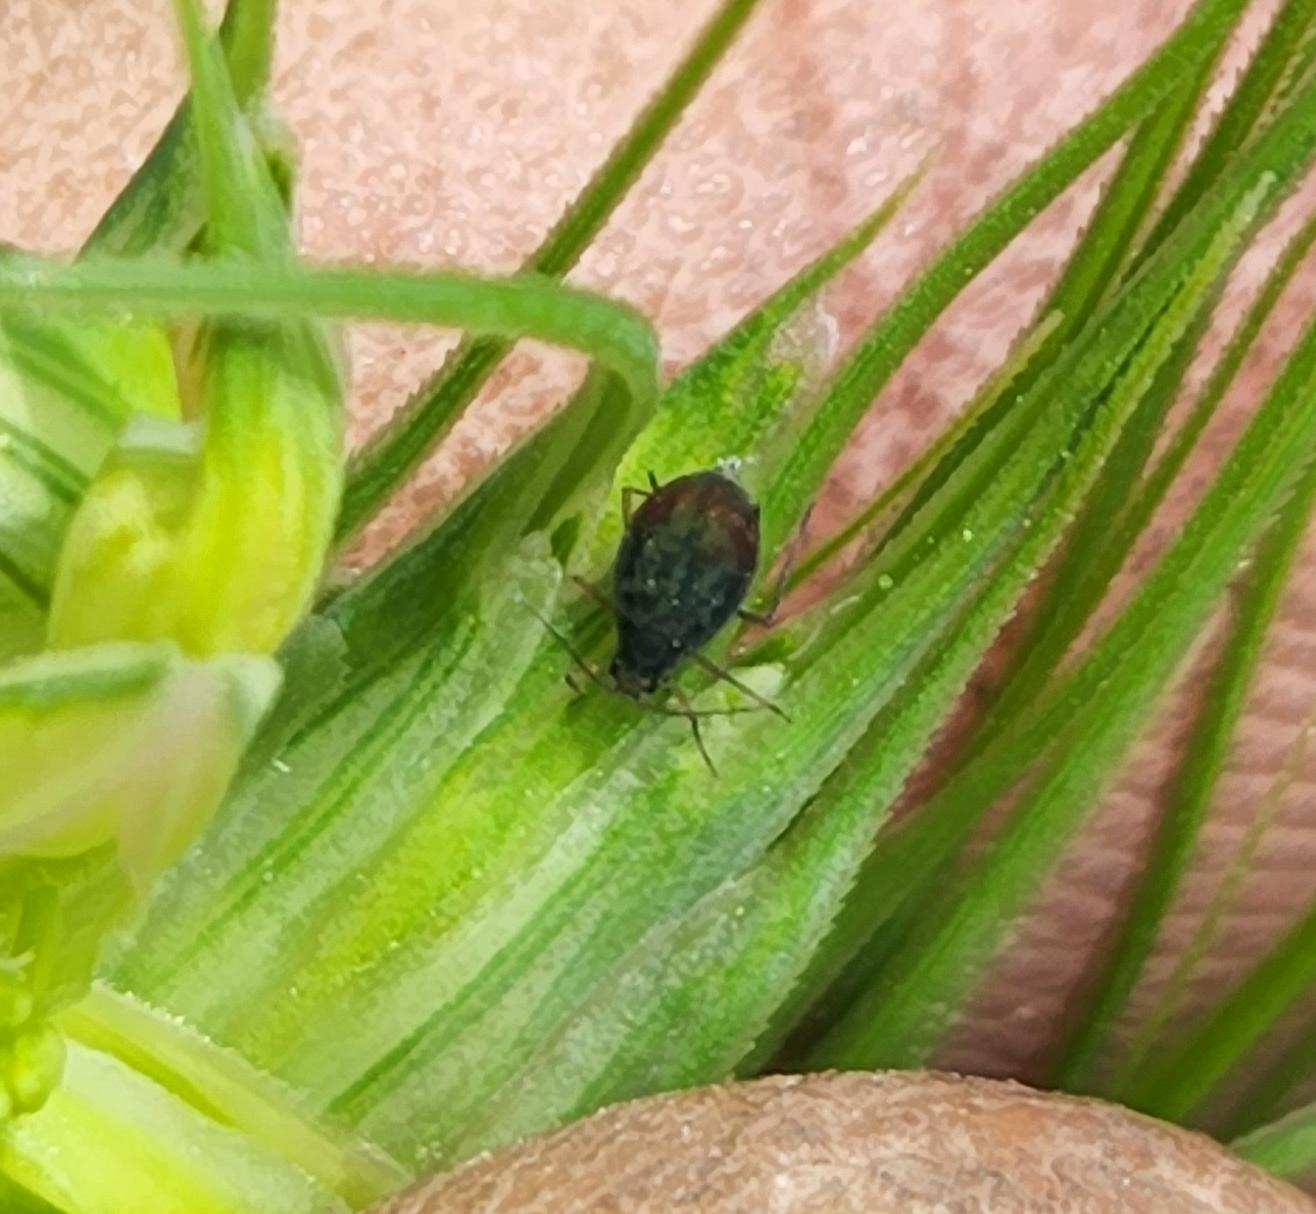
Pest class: bird_cherry_oat_aphid